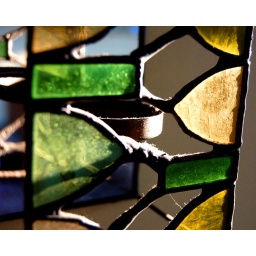
A candle holder on my living room wall in the sunlight